Say Hi

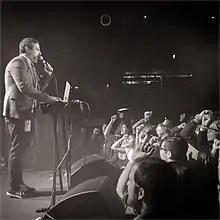
Eric Elbogen at The Crocodile in Seattle

In 2012, the songs "Shakes Her Shoulders", "Northwestern Girls", "Devils", "Shiny Diamonds" & "Love Love Love" were all featured in the 2012 movie "Free Samples".